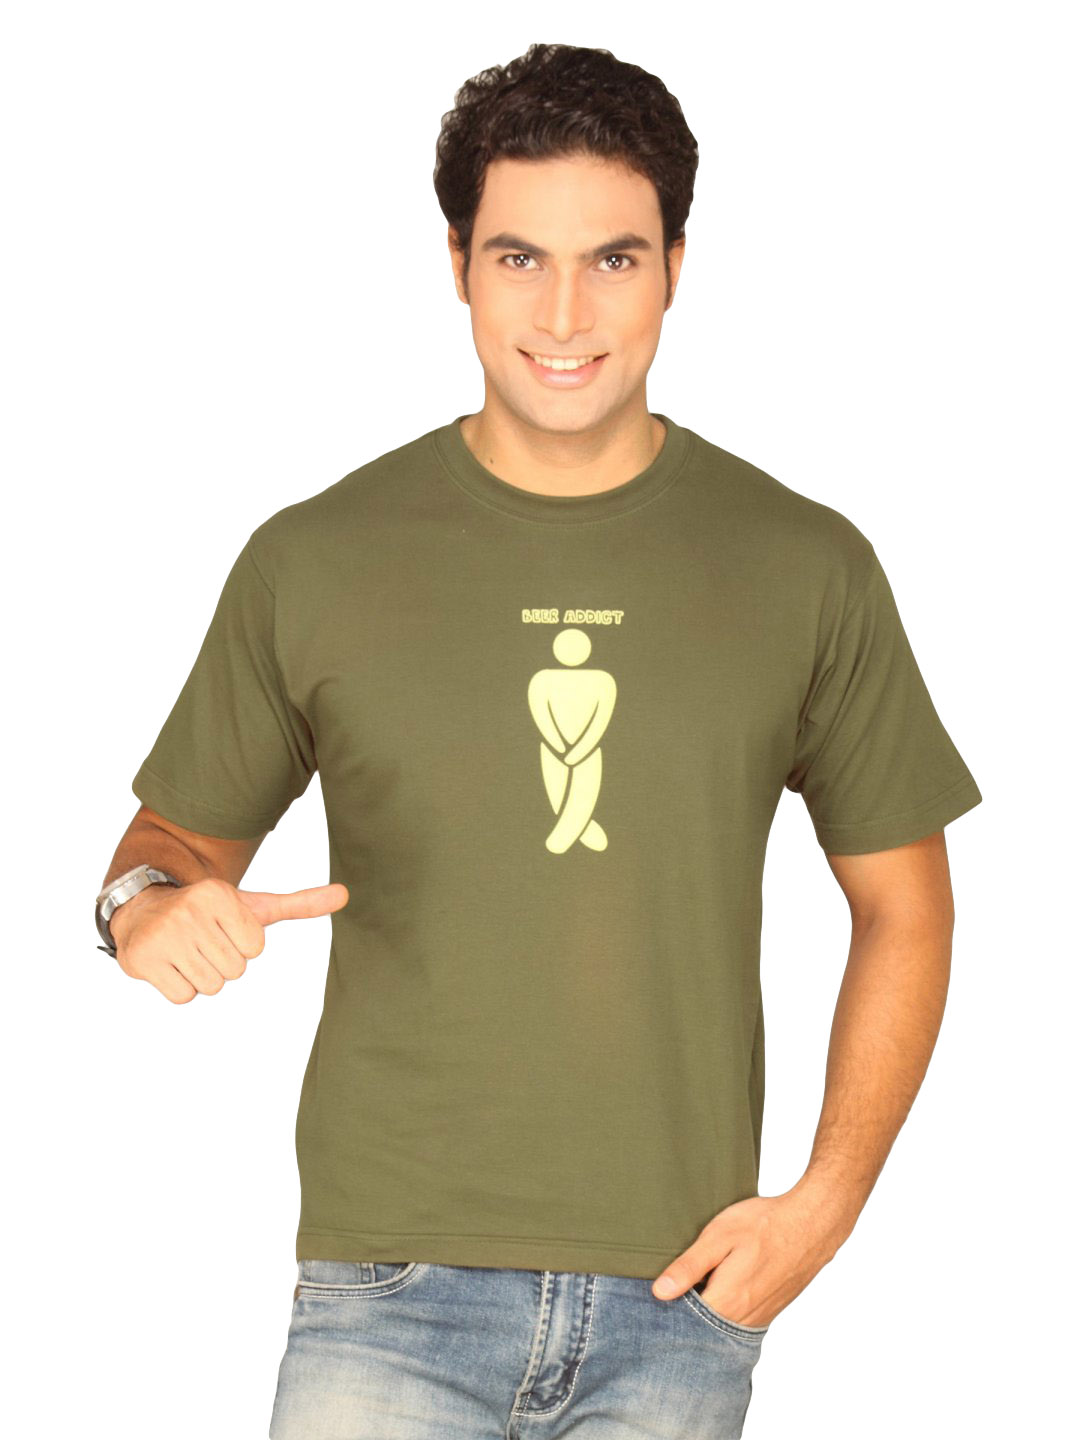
Tantra Men's Beer Addict Green T-shirt
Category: Apparel / Topwear / Tshirts
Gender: Men
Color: Green
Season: Summer 2011
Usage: Casual